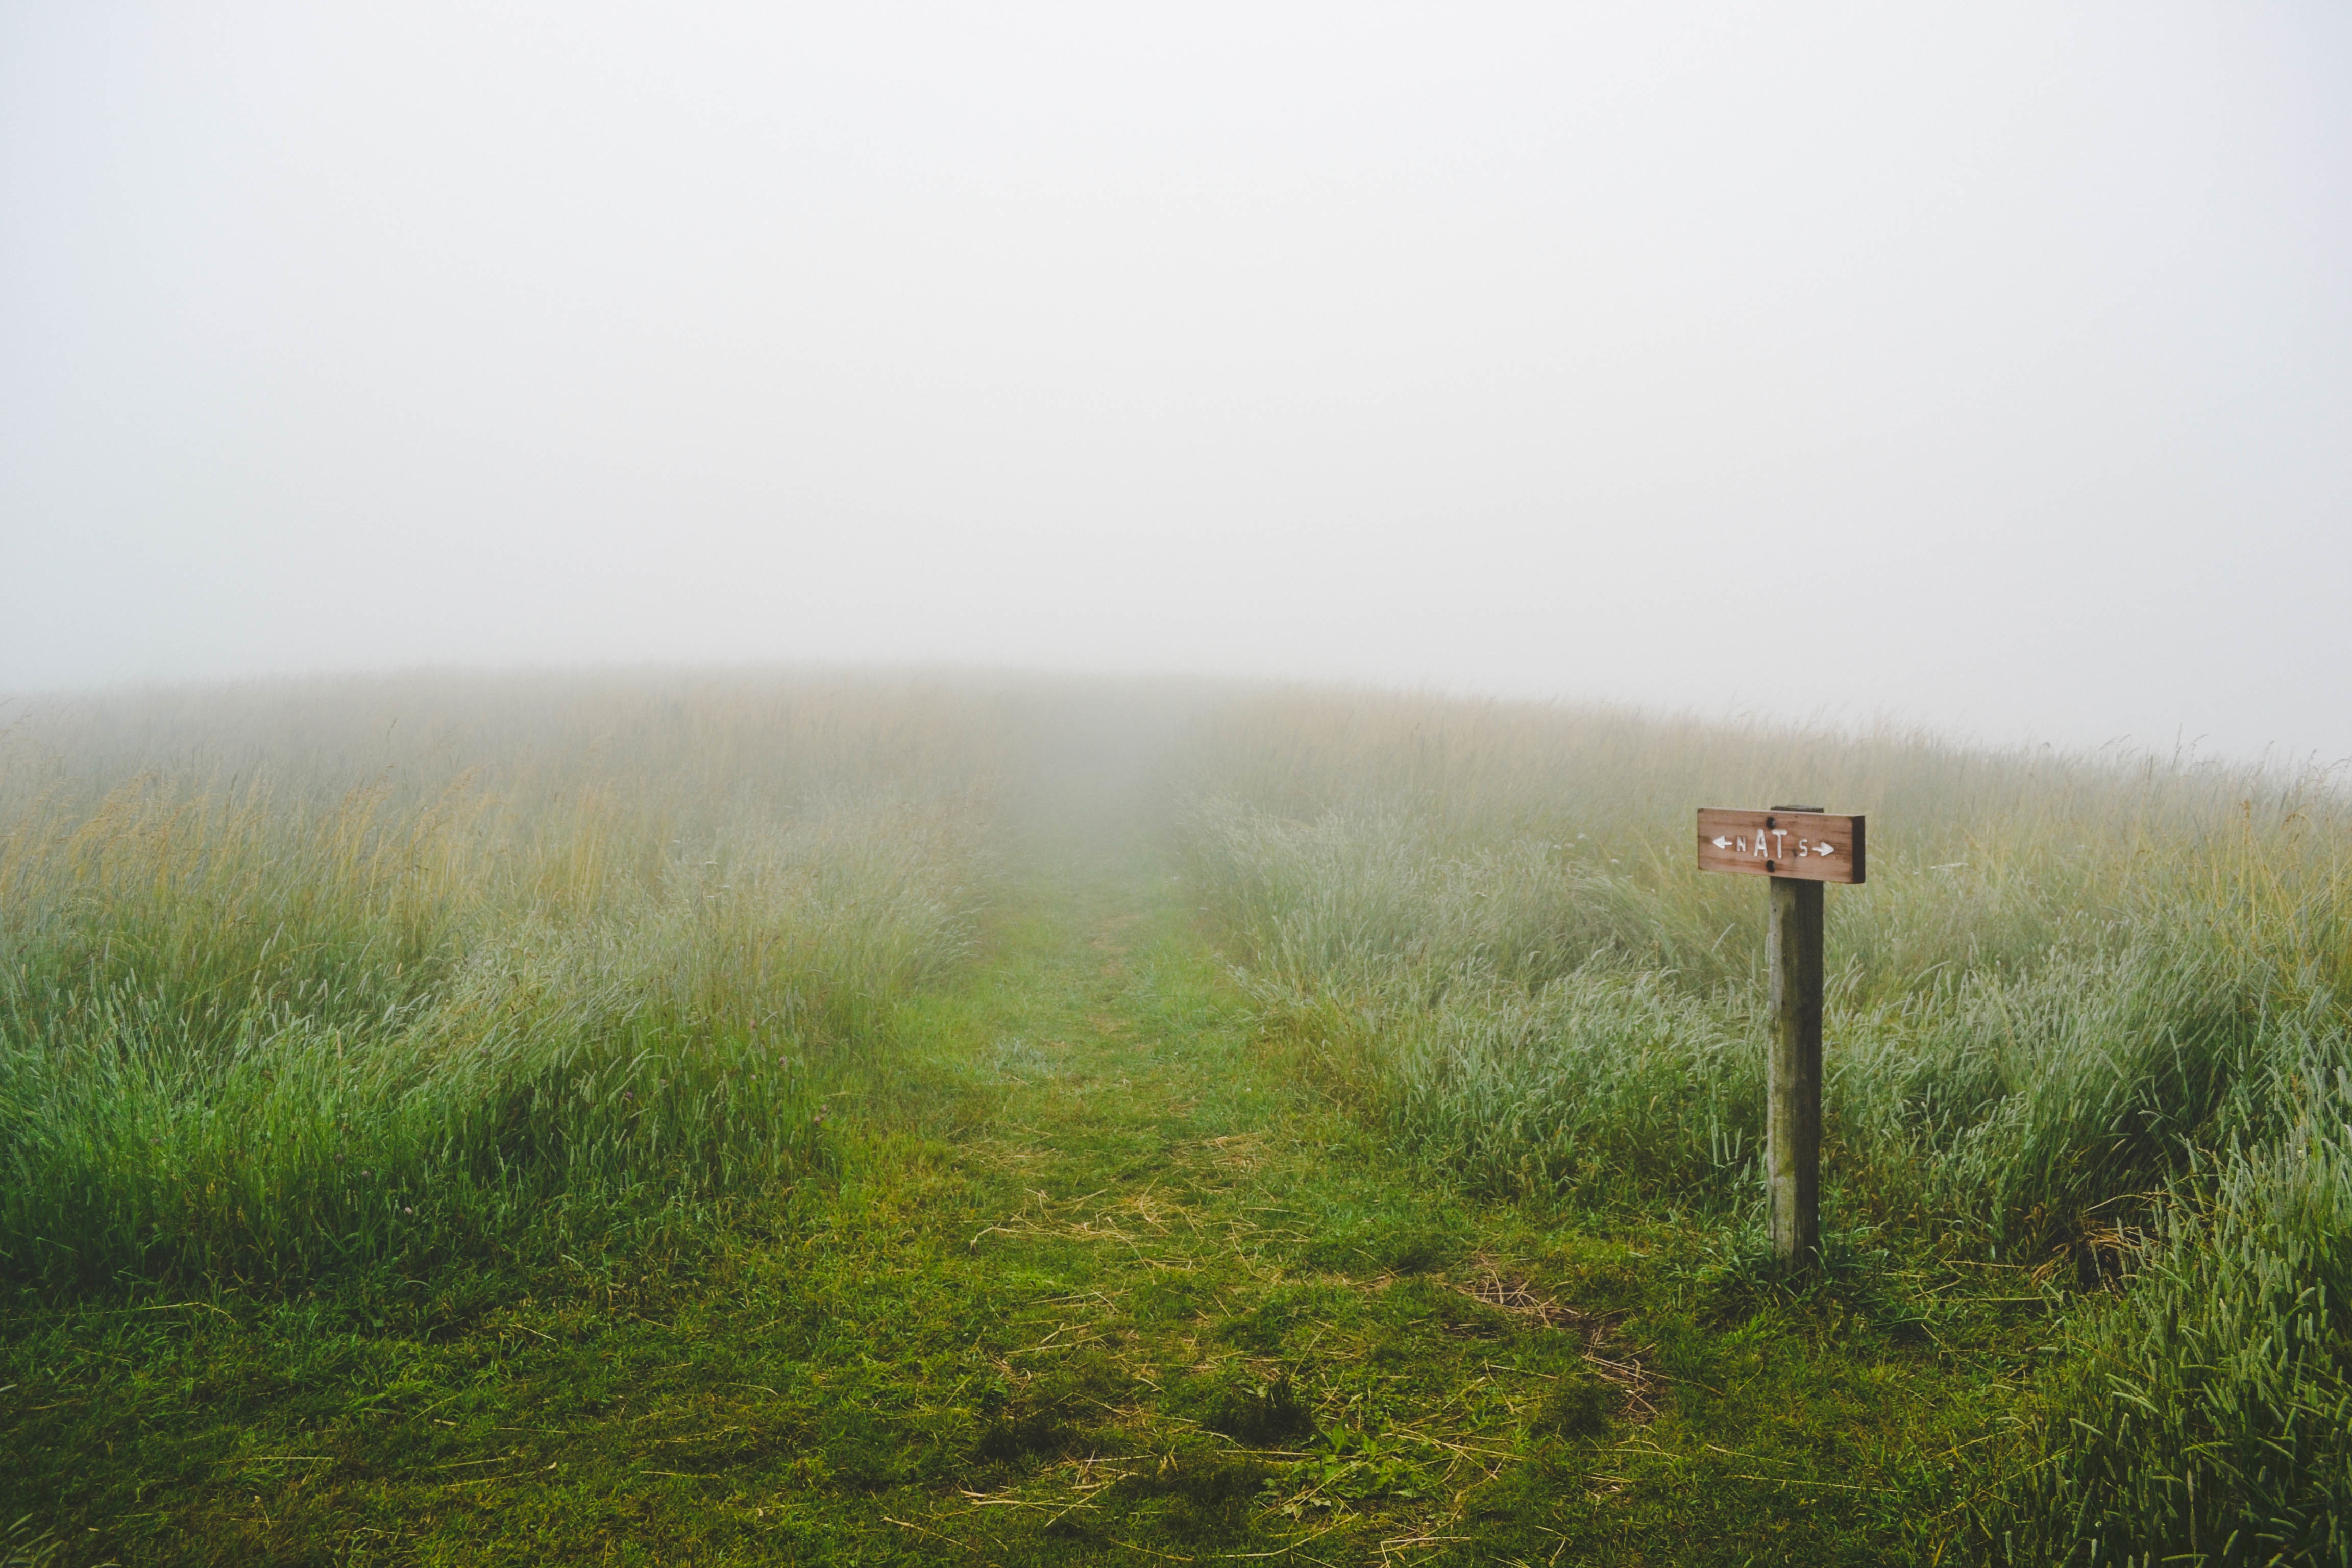
landscape, tree, nature, forest, path, grass, outdoor, horizon, marsh, wilderness, mountain, fog, mist, field, meadow, prairie, sunlight, morning, hill, wind, environment, sign, green, tranquil, scenic, pasture, natural, scenery, weather, haze, plain, decision, grassland, reserve, wetland, plan, choose, scene, habitat, metaphor, ecosystem, destination, paths, destiny, choice, rural area, decide, natural environment, atmospheric phenomenon, grass family